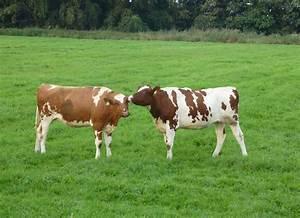
cow